Personalized genomics

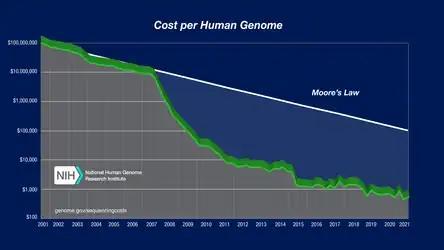
Decreasing trend in cost of genome sequencing

The price of DNA sequencing was very expensive until recently. WGS cost about $20,000 during the 2010s. WGS and WES are relatively recent technologies in clinical practice. Current data of health economic evidence to encourage use of WES and WGS in clinical research is restricted. Hence, there are not enough studies that carefully evaluate and indicate the cost-effectiveness of these technologies and components that are included in cost estimates. However, the development of Artificial Intelligence (AI) and the knowledge of big data and machine learning, enabled researchers to analyze massive loads of DNA sequencing faster and efficiently. Now the price of WGS fell to its lowest, $1,500. Single tests for WES range from $555 to $5,169 and for WGS from $1,906 to $24,810. It is decreasing with the development of technologies. Currently, due to the notable decrease in the cost, countries apart from the developed countries, are planning to do WGS of the unique patients or by conducting joint study to get a foundation to form a big data of population genetics.